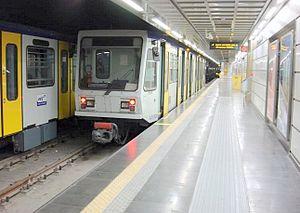
Le métro de Naples est un réseau de métro comprenant deux lignes métropolitaines. Ces deux lignes constituent le véritable réseau de métro de la ville de Naples, car les lignes numérotées de 2 à 5 sont en réalité des lignes du service ferroviaire métropolitain.